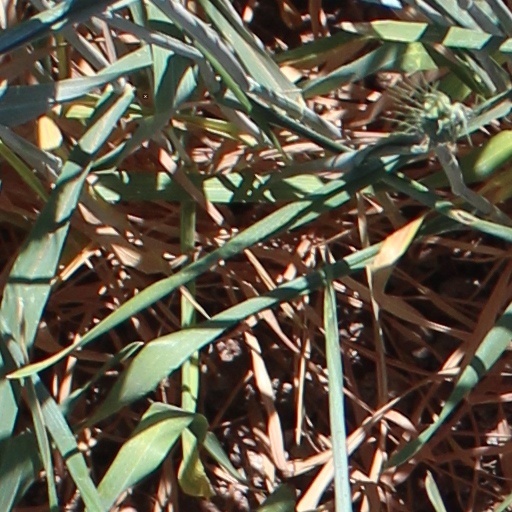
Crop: wheat